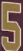
Number: 5